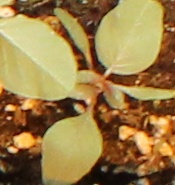
Label: Redroot Pigweed